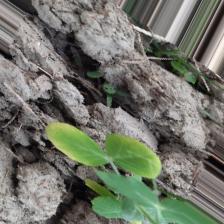
Label: Normal